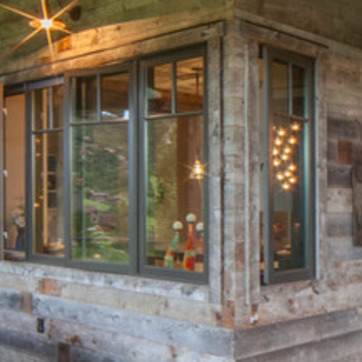
Material: glass